Hatikva Quarter

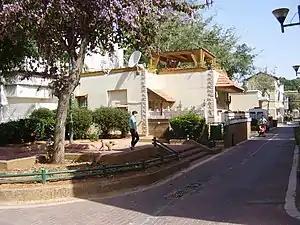
A street in Hatikva

Hatikva Quarter ("Shkhunat Hatikva") is a working class neighbourhood in southeastern Tel Aviv, Israel.